Soledad Cazorla

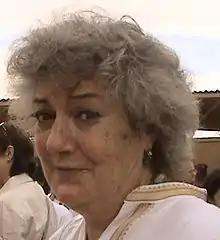
Soledad Cazorla Prieto

Soledad Cazorla Prieto (19 February 1955 – 4 May 2015) was a jurist and the first Spanish prosecutor against gender violence. She directed a network of fiscal specialists who worked in this field in Spain after the creation of the 2004 Integral Law against Gender Violence. She held the position for a decade, from 2005 until her death. Remembered as a defender of equality, her professional career was closely linked to the development of this law.